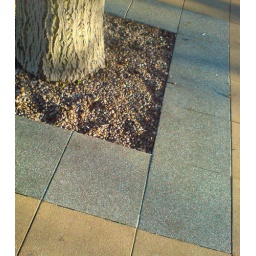
Paving stones surrounding a tree in the University of Leicester. 2008